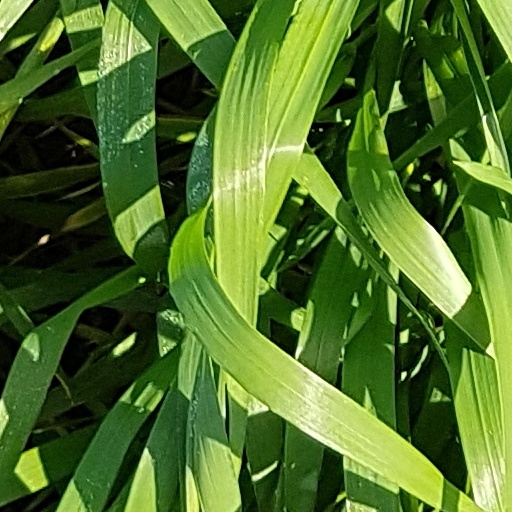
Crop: wheat